Churches in Colchester

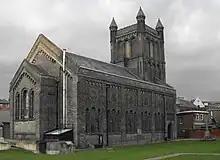
St Botolph's Church

Saint Nicholas' church formerly stood on the High Street. The original church was 12th century and the church was rebuilt in the 14th century, and restored again between 1875 and 1876 to designs by Sir George Gilbert Scott. The church had the highest spire in Colchester. The Church of England had the church demolished in 1955 and sold the site for commercial redevelopment. The Colchester Co-operative Society built a department store ("St Nicholas House") on the site. The building has retail at the ground floor and permission for residential development on the upper floors.